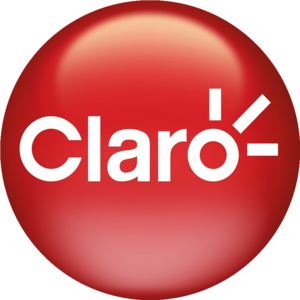
Claro est une société de télécommunications sud-américaine d'origine mexicaine. C'est une filiale d'América Móvil. Cet opérateur a plus de 50 millions de clients.